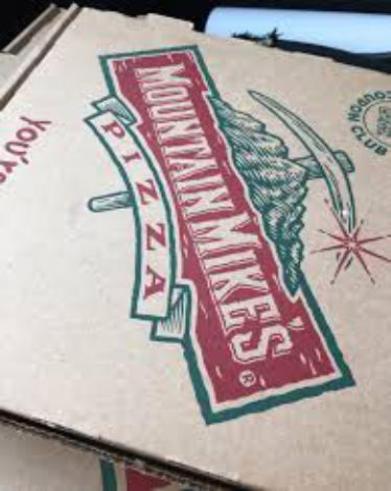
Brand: mountain mike's pizza
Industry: Food